Atal Pedestrian Bridge

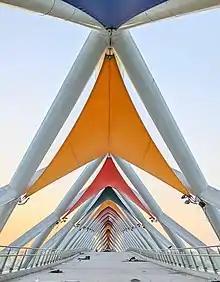

The bridge is located between Sardar Bridge and Ellis Bridge. It is designed by STUP Consultants Ltd based in Mumbai and built by P&R Infraprojects Ltd.